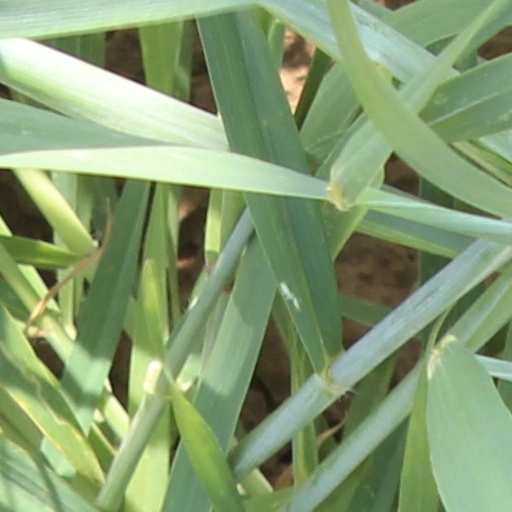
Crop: wheat